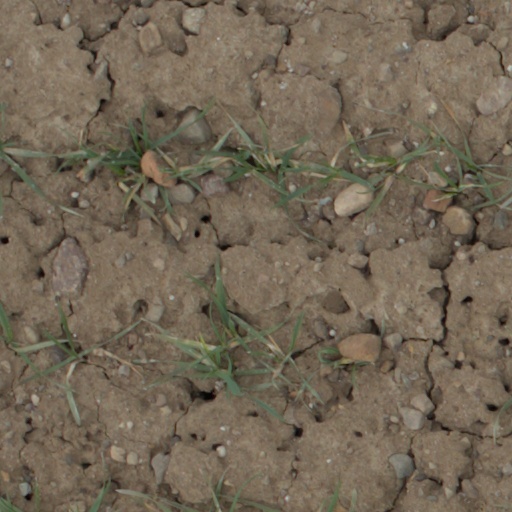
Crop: wheat